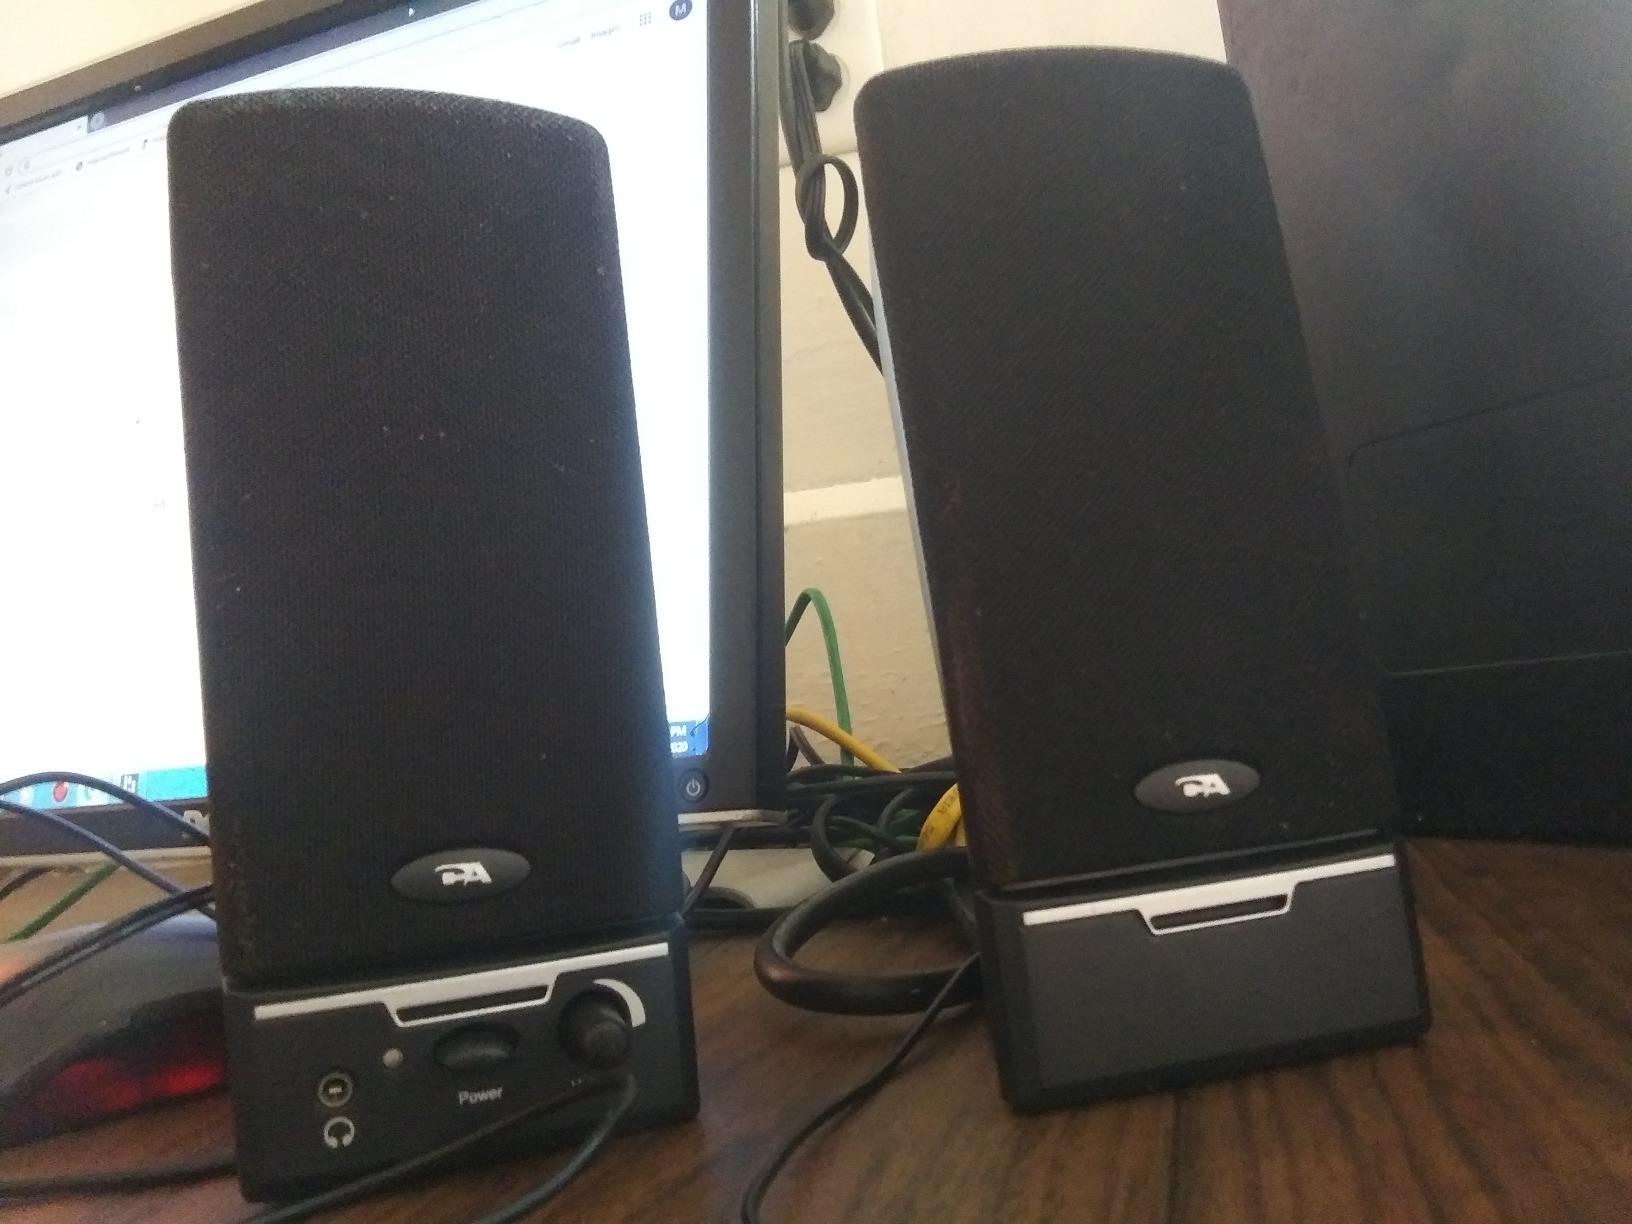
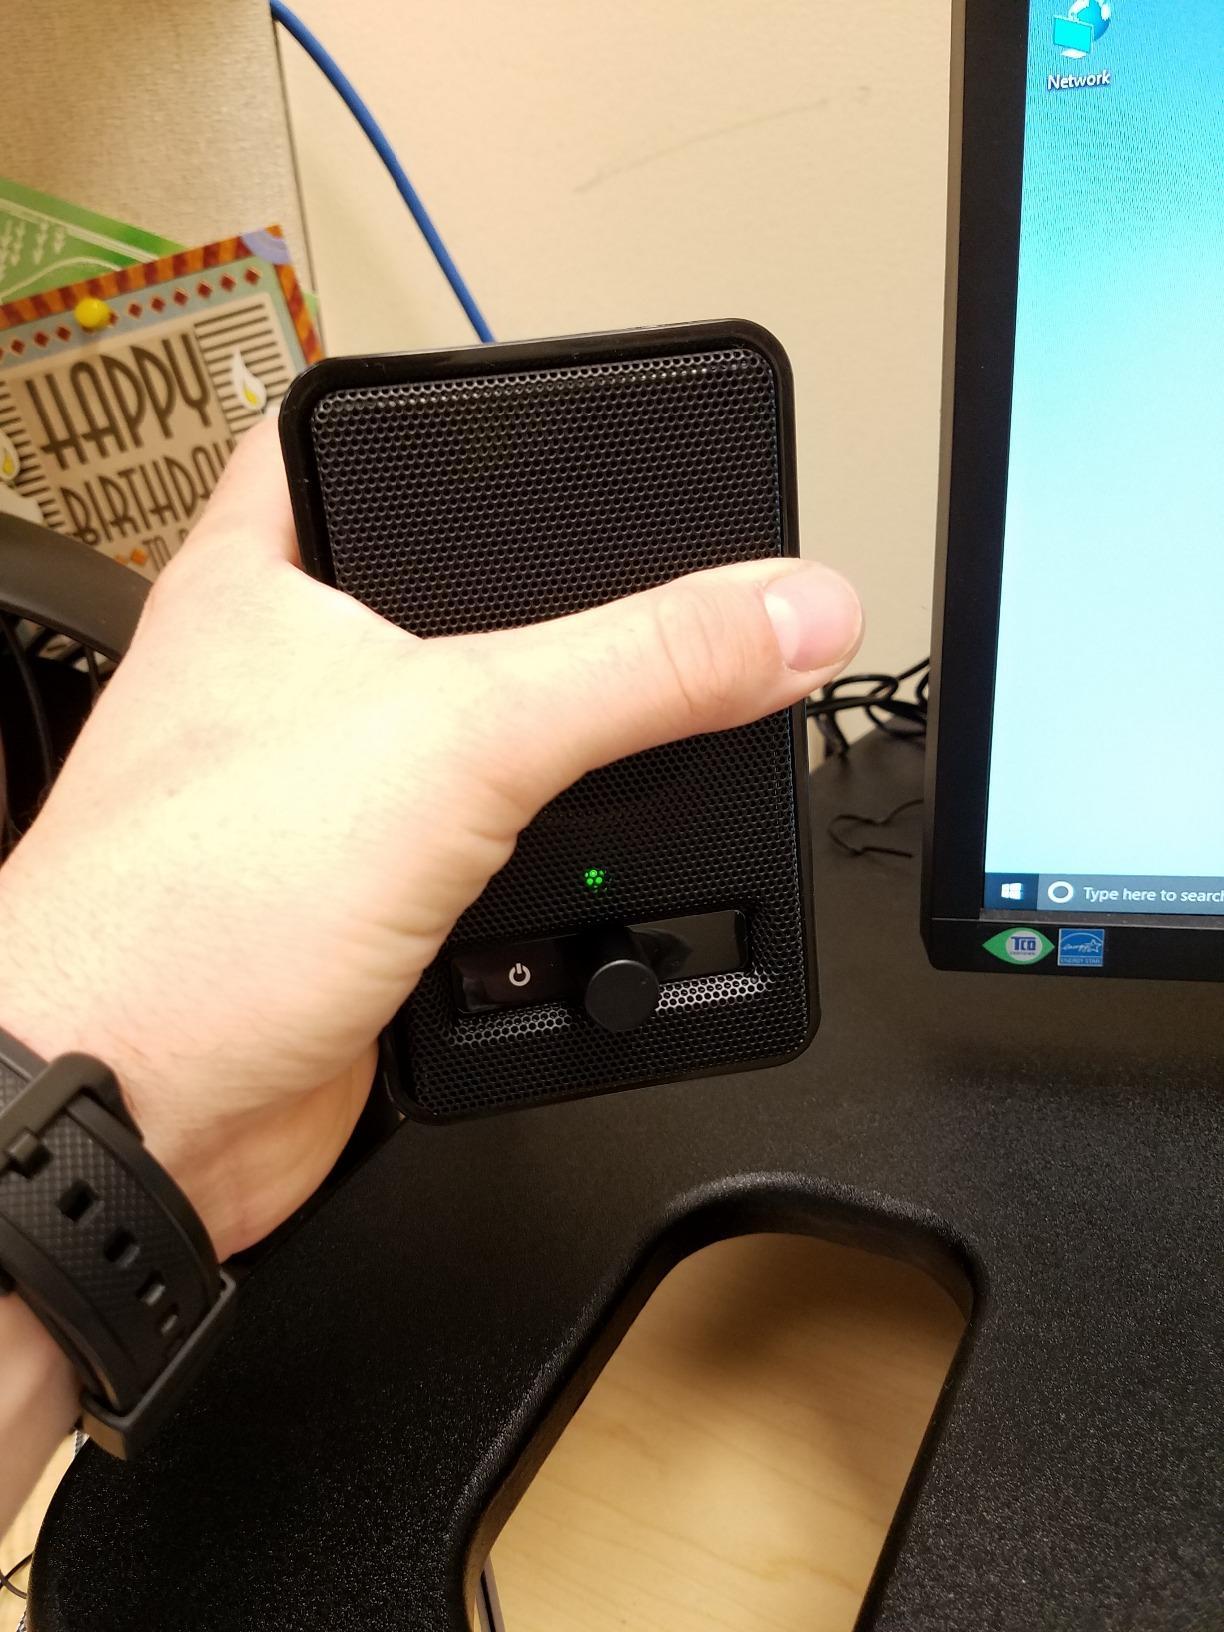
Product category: speaker
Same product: no